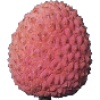
Label: Lychee 1